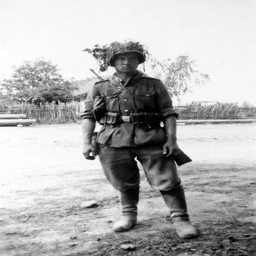
a soldier has a bit of luck on military conflict .